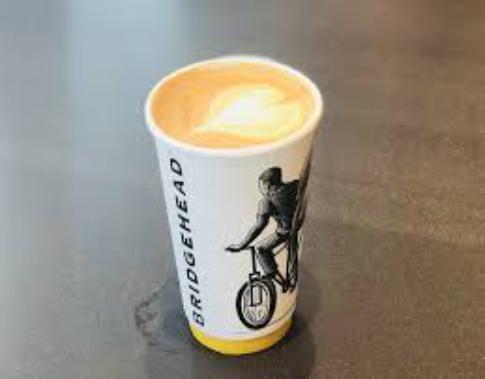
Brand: Bridgehead Coffee
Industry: Food